Kastoria

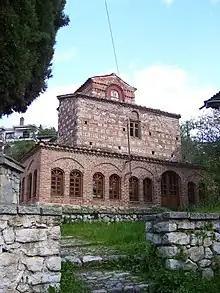
The church of St. Stephanos (10th c.), Paleologou Street

Kastoria was the site of previous settlements, the first being Celetrum (or Keletron), a town located near a lake in Orestis and mentioned by historian Livy in reference to the events of 199 BC. Celetrum surrendered to Publius Sulpicius Galba during the Roman war (200–197 BC) against Philip V of Macedon. The ancient town was possibly located on a hill above the town's current location.